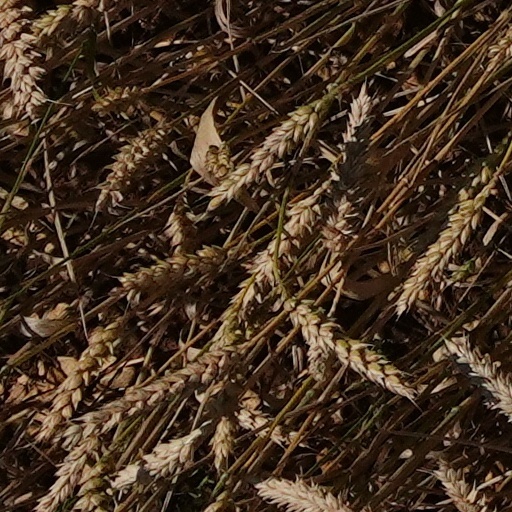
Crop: wheat